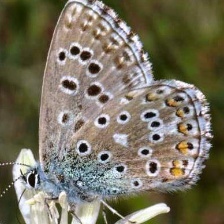
Species: ADONIS
Butterfly family (ImageNet category): lycaenid_butterfly